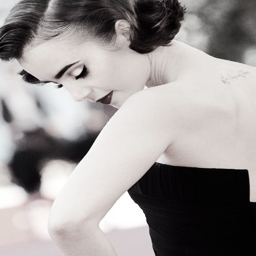
as a little girl living in the countryside , i used to go running around in the forests , creating my own fairy tale .